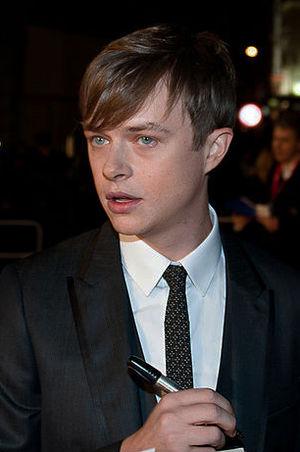
Kill Your Darlings est un drame biographique américain coproduit, coécrit et réalisé par John Krokidas et sorti en 2013. Le récit est tiré du roman Et les hippopotames ont bouilli vifs dans leurs piscines, écrit par Jack Kerouac et William S. Burroughs, sorti en 2012.